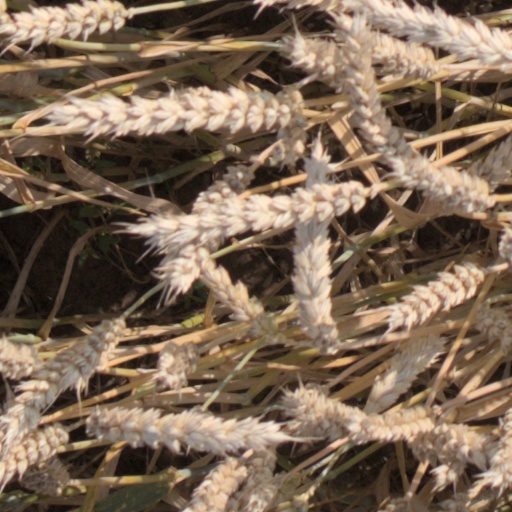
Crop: wheat